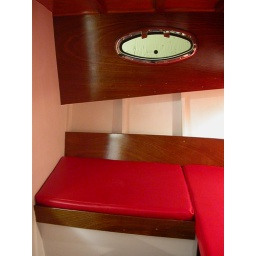
The seat cushion over the ice box...one area of the boat that is now really, truly, completely, done.